Question: Please indicate a possible affordance area of the bench that can be used for sitting
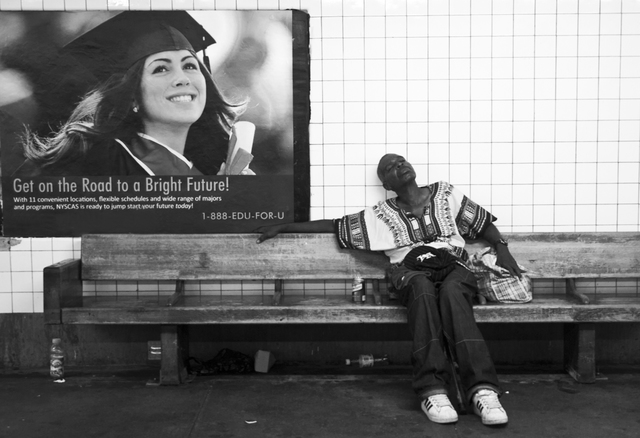
Answer: [47.5, 283.5, 633.5, 320.5]